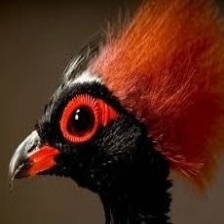
Species: CRESTED WOOD PARTRIDGE
Scientific name: ROLLULUS ROULOUL
ImageNet parent category: partridge